Winema (sternwheeler)

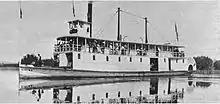
"Winema" circa 1911, showing reduced size of upper cabin as a result of post-wreck reconstruction.

The dissolution of the partnership of Totten and Hansberry was announced in February 1908. After the dissolution of the partnership, Hansberry built and operated the steamer "Hooligan" on upper Klamath Lake and also on the Wood River.